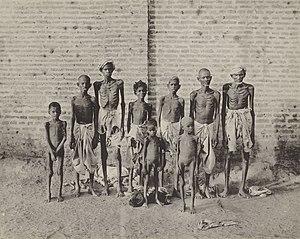
Groupe d'hommes et d'enfants souffrant de la famine en Inde.